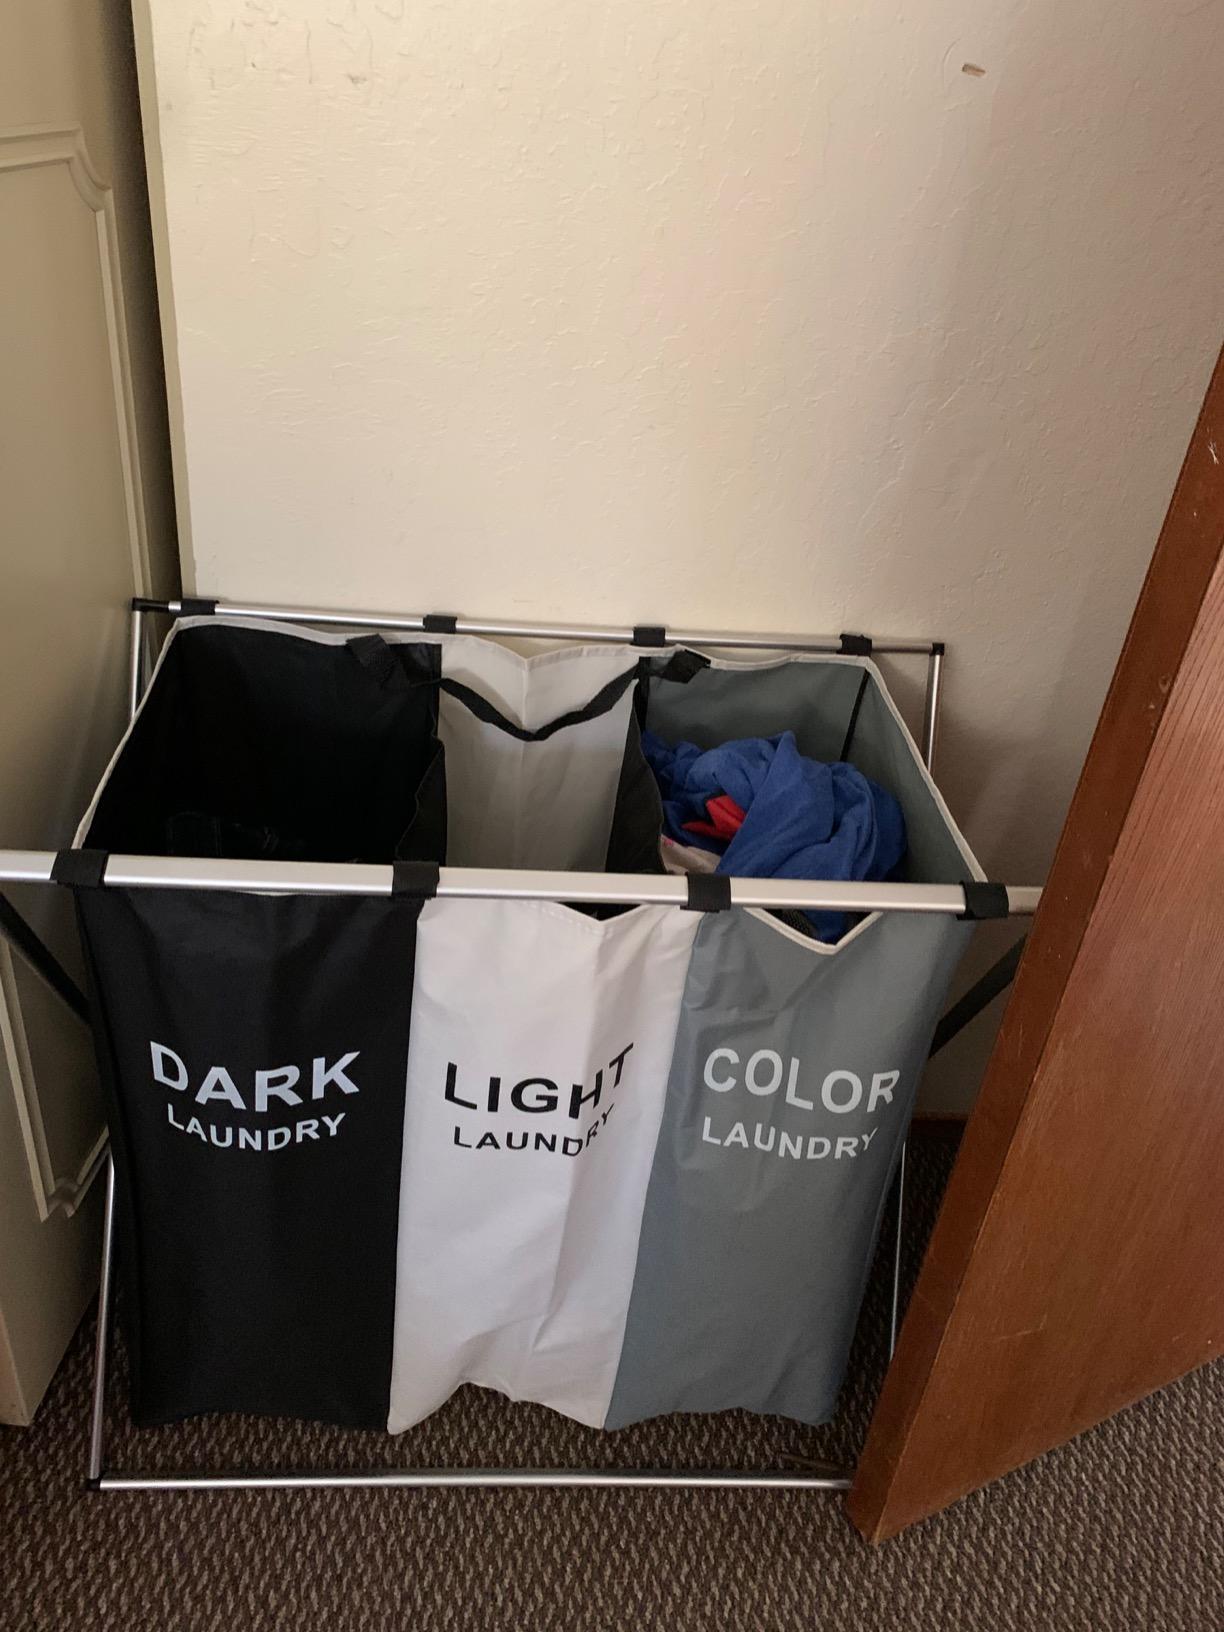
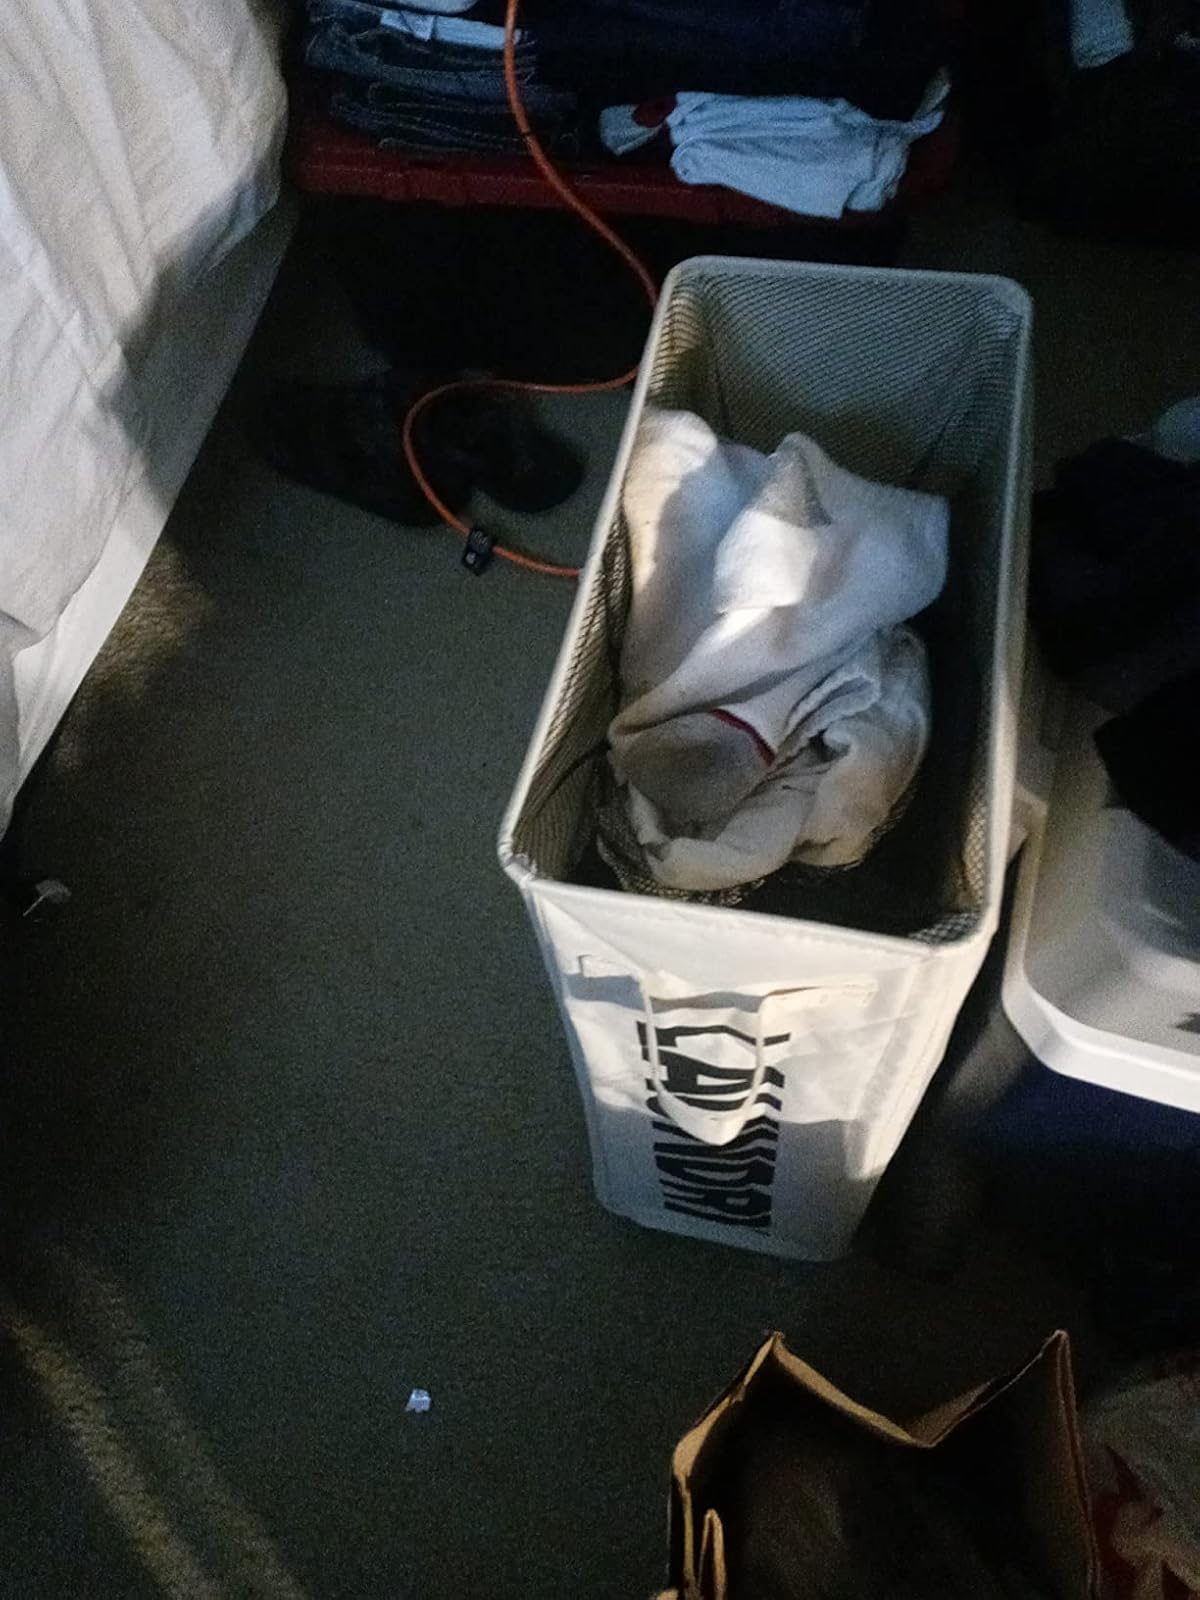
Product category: items_hamper
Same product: no